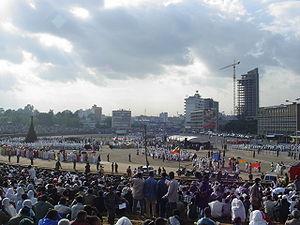
Meskel adebabay est une place connue d'Addis-Abeba, capitale de l'Éthiopie, où se déroulent souvent d'importants festivals et célébrations.
L'Éthiopie, en forme longue la république démocratique fédérale d’Éthiopie, en amharique Ītyōṗṗyā, ኢትዮጵያ et ye-Ītyōṗṗyā Fēdēralāwī Dīmōkrāsīyāwī Rīpeblīk, የኢትዮጵያ ፌዴራላዊ ዲሞክራሲያዊ ሪፐብሊክ, est un État de la Corne de l'Afrique. L'Éthiopie a des frontières communes avec l'Érythrée au nord, la Somalie à l'est-sud-est, le Soudan au nord-ouest, le Soudan du Sud à l'ouest-sud-ouest, le Kenya au sud et la république de Djibouti au nord-est. Depuis l'indépendance de l'Érythrée en 1993, l'Éthiopie n'a plus d'accès à la mer.
Addis-Abeba [adis‿abɛba], est la capitale de l'Éthiopie. Cette ville d'une superficie de 526,47 km² et peuplée de plus de trois millions d'habitants accueille depuis 1963 le siège de l'Union africaine.